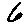
Label: 6